James Cook

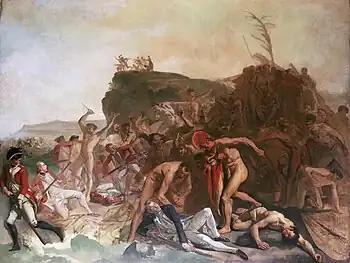
"The Death of Captain Cook" by Johan Zoffany (c. 1795) is one of several paintings of this event.

In 1772, Cook was commissioned to lead a second scientific expedition on behalf of the Royal Society, with the objective of determining the existence of the hypothetical continent "Terra Australis". Cook created a plan to probe southward in the southern summer, then retreat to more northerly, warmer, regions in the frigid southern winter.